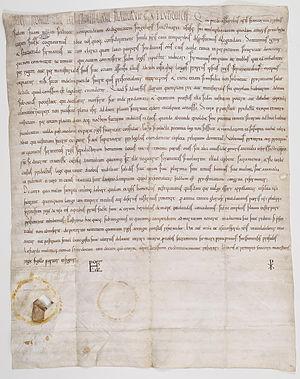
Charte du roi de France, Louis VI, accordant des privilèges aux habitants de Compiègne. Acte en latin sans date.
Compiègne [kɔ̃ piɛɲ] est une commune française située dans le département de l'Oise, dont elle est l'une des sous-préfectures, en région Hauts-de-France. La commune est située au nord-est de Paris. Elle est souvent surnommée « la Cité Impériale » du fait de son passé étroitement lié au Second Empire.